Lifemark

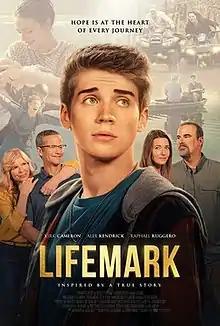
Theatrical release poster

Lifemark is a 2022 American Christian drama film by director Kevin Peeples, adapting the true story of the adoption of David Scotton, previously depicted in the 2018 short documentary film "I Lived on Parker Avenue". It tells the story of how a young man's mother considered aborting him, but instead made an adoption plan for him, and later reconnected with him as a young adult.